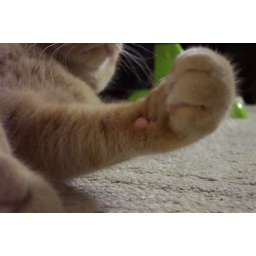
Big orange kitty gotta keep those paws in good shape, you know...